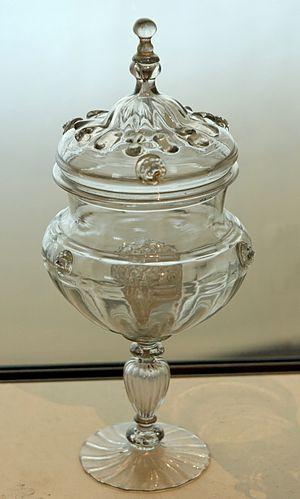
Coupe couverte. Verre incolore et or, production néerlandaise (?) à la manière de Venise, fin du XVIe siècle-début du XVIIe.